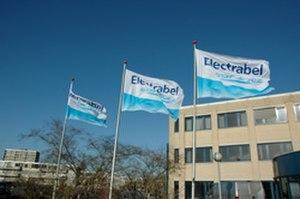
Electrabel est une société anonyme de droit belge fondée statutairement en 1905. Son nom actuel date de 1990, à l’issue de la fusion des sociétés Intercom, Ebes et Unerg.
Dans un pays comme la Belgique, le système économique est capitaliste mais avec intervention étatique.